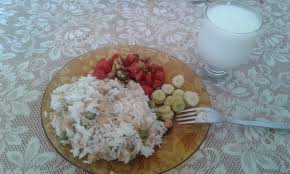
Yemek: pirinc_pilavi